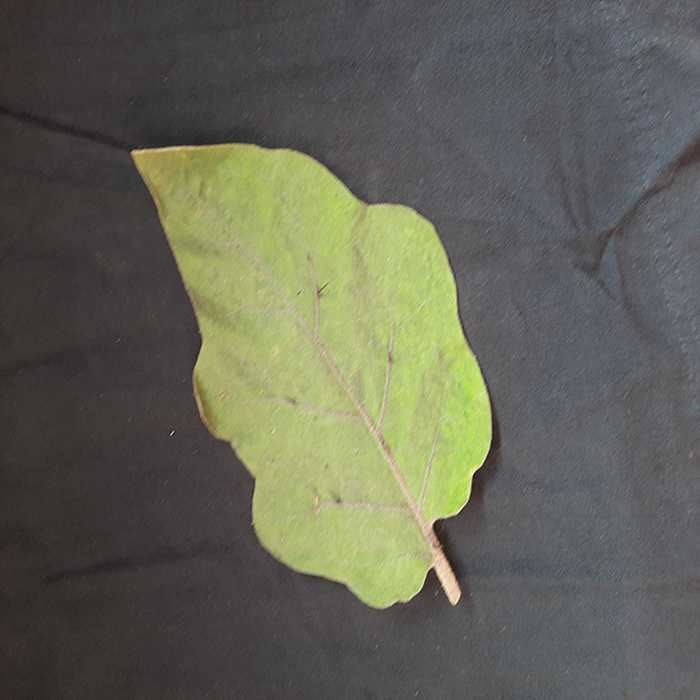
Plant: Eggplant
Label: Eggplant fresh leaf